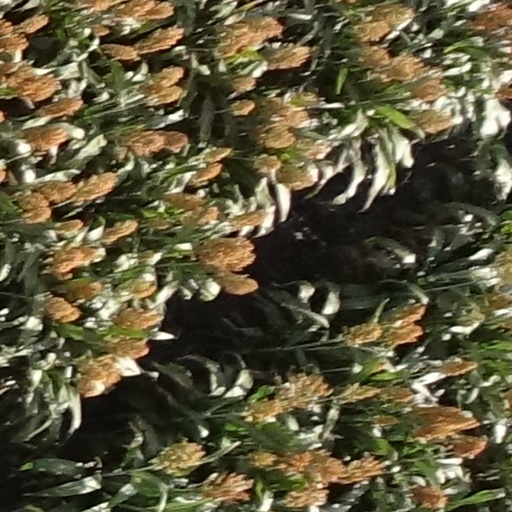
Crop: sorghum